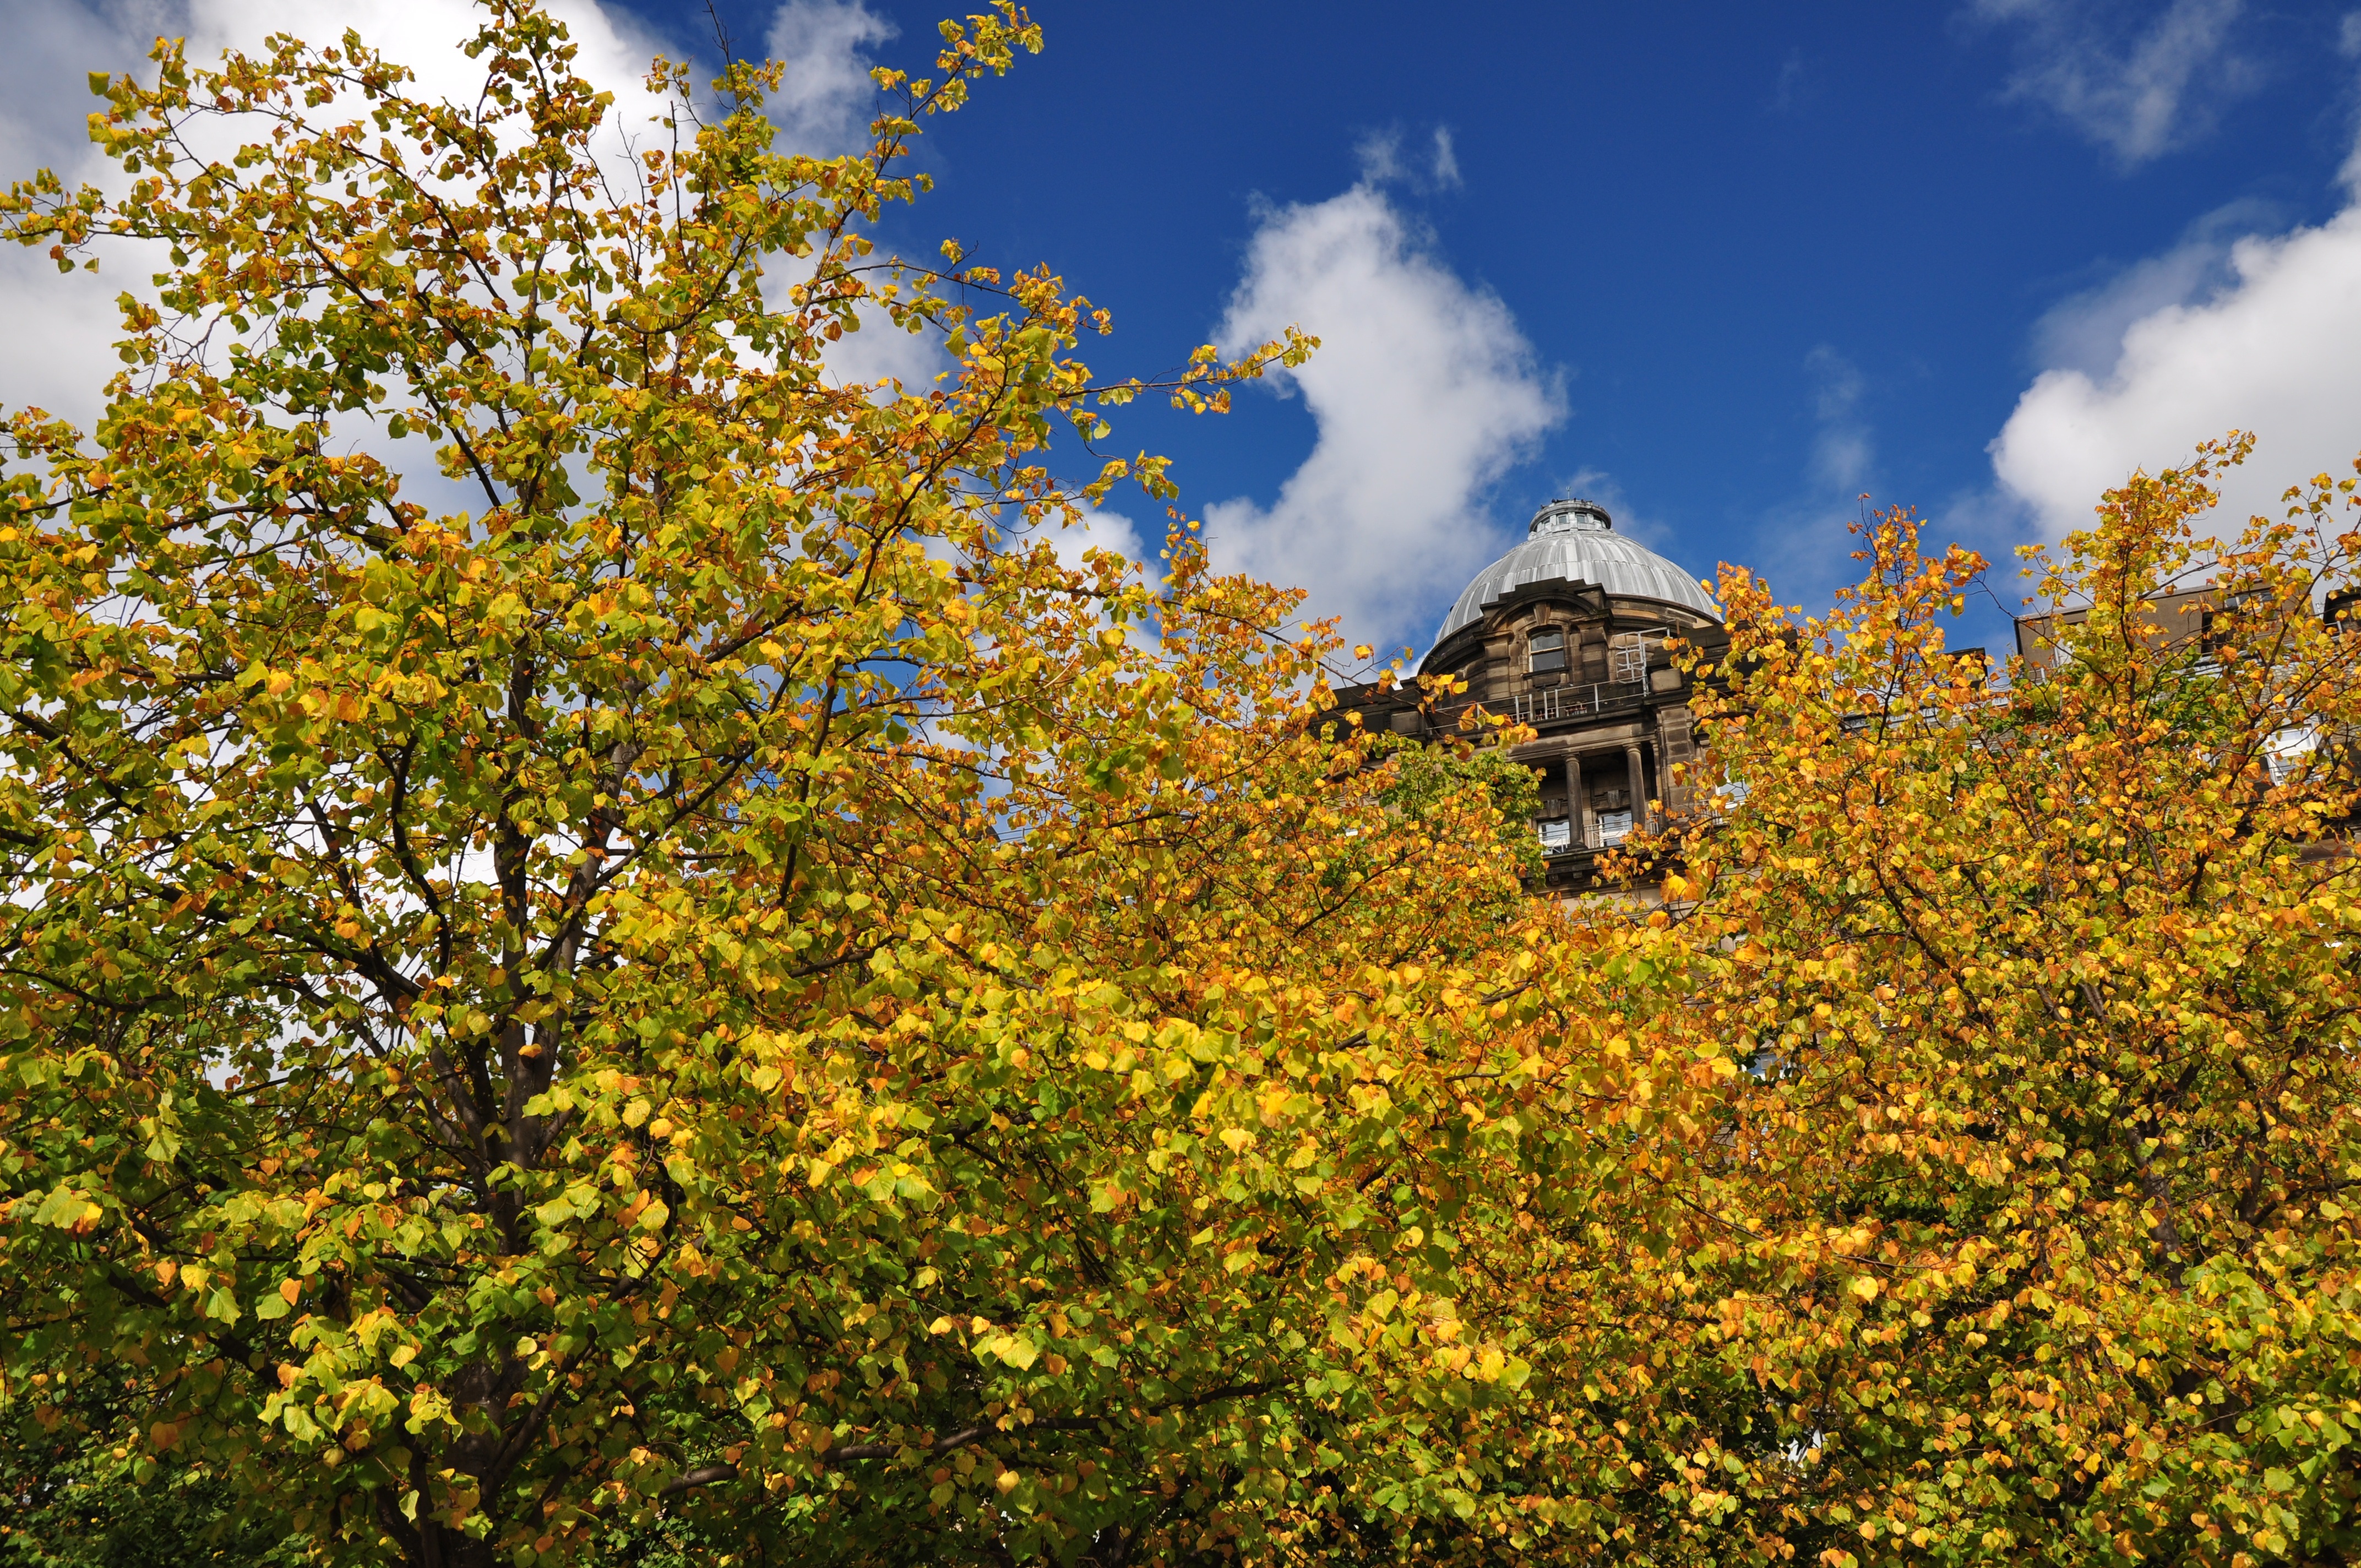
tree, nature, forest, branch, plant, meadow, sunlight, leaf, flower, autumn, park, season, blue sky, holidays, shrub, deciduous, scotland, woodland, ecosystem, fife, rural area, woody plant